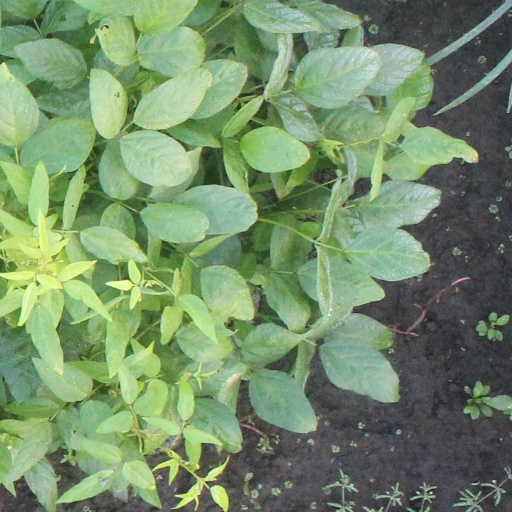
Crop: soybean